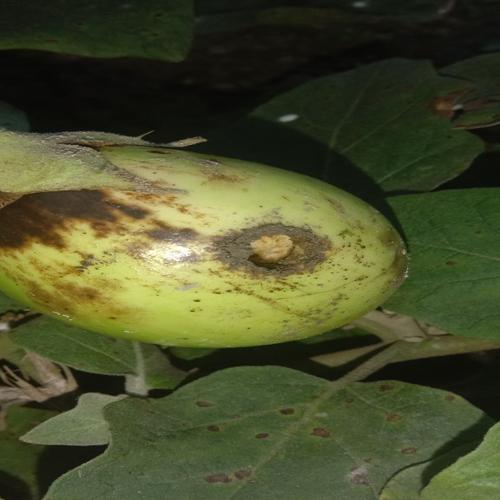
Label: Shoot and Fruit Borer